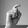
ASL letter: X